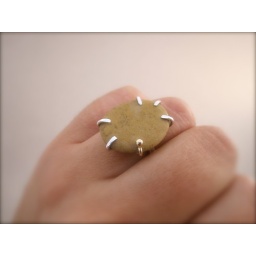
Mediterranean beach stone, prong-set in sterling silver, with a single 14 karat yellow gold prong accent.